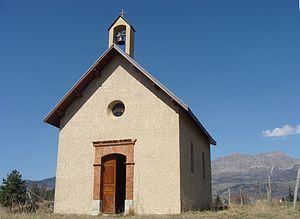
La chapelle des Chaussins, commune de Chorges (Hautes-Alpes), vue de l'extérieur.
Le tombeau de Talpiot est un hypogée découvert en 1980 à Talpiot-Est, un quartier de Jérusalem, et dans lequel certains voient le tombeau de Jésus de Nazareth et de sa famille.